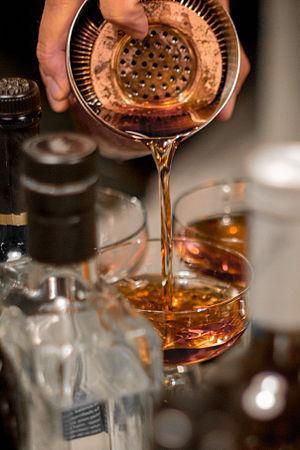
Un cocktail, pouvant être orthographié coquetel au Québec, est un mélange de boissons et d’éléments aromatiques et décoratifs en quantité variable. Ils contiennent souvent de l'alcool, mais de très nombreuses recettes en sont dépourvues.